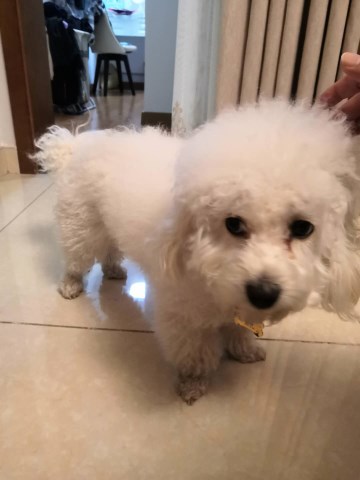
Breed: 3083-n000117-Bichon_Frise